Cyber sanctions

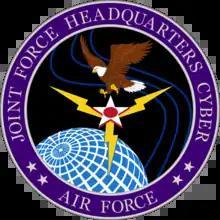
The Joint Force Headquarters Cyber Emblem

Economic sanctions are flexible tools that can be used for many different purposes in many ways. These characteristics of economic sanctions make their use as a viable option for the increasing threats of malicious cyber activities both at intranational and international levels. The development of events show that developed countries, especially the United States and the European Union member countries, are taking serious measures that might enable use of economic sanctions unilaterally and internationally. Unilateral cyber-related sanction are sanctions episodes where the sanctioning state is only one state. Today, we have examples for unilateral cyber-related sanctions. However, it is very rare to see multilateral cyber-related sanctions, where the senders can be either more than one state; or else, there is an international organization, such as the UN or EU, imposing cyber-related sanctions. As can be seen from the European Union Council's conclusions on the common economic sanctions strategies against cyber-attacks, the consensus on using sanctions at the international level looks difficult to achieve. However, we might see that countries can be more willing to cooperate in the future because the level of cyber threats is increasing exponentially every day beyond the international borders. As a result, countries might begin to include cyber commands-as seen in the United States, within their military structures considering the increasing possibility that cyber-related sanctions can escalate to the use of military options.